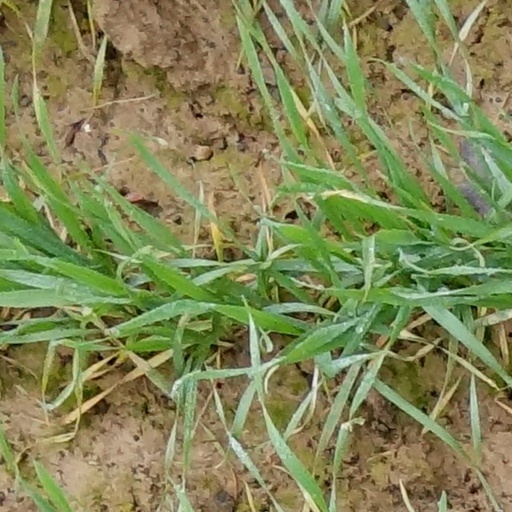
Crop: wheat